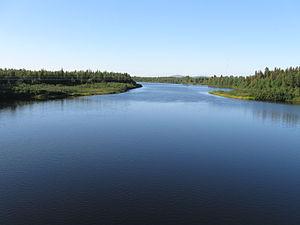
La Kitinen est une rivière de Finlande en Laponie et un affluent du Kemijoki.